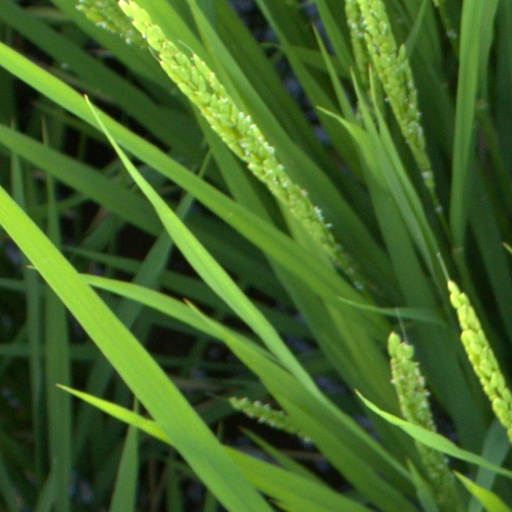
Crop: rice